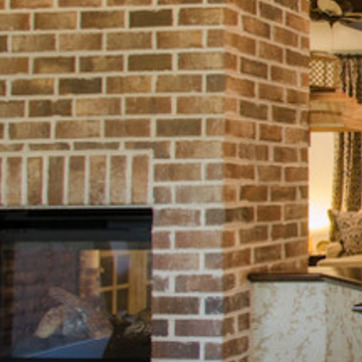
Material: brick